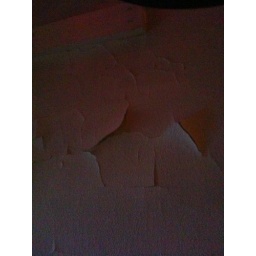
wall in 7th floor hallway